Metropia (film)

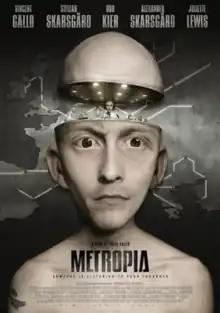
Theatrical release poster

Metropia is a 2009 English-language adult animated science fiction film directed by Tarik Saleh. The screenplay was written by Fredrik Edin, Stig Larsson, and Tarik Saleh after a story by Tarik Saleh, Fredrik Edin and Martin Hultman. The film uses a technique where photographs have been altered and heavily stylized in a computer program, and then animated. The visual style is inspired by the works of Terry Gilliam, Roy Andersson and Yuri Norstein.